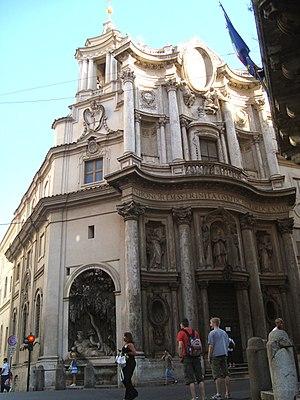
La Sapienza est un film dramatique franco-italien scénarisé et réalisé par Eugène Green, sorti en 2014.